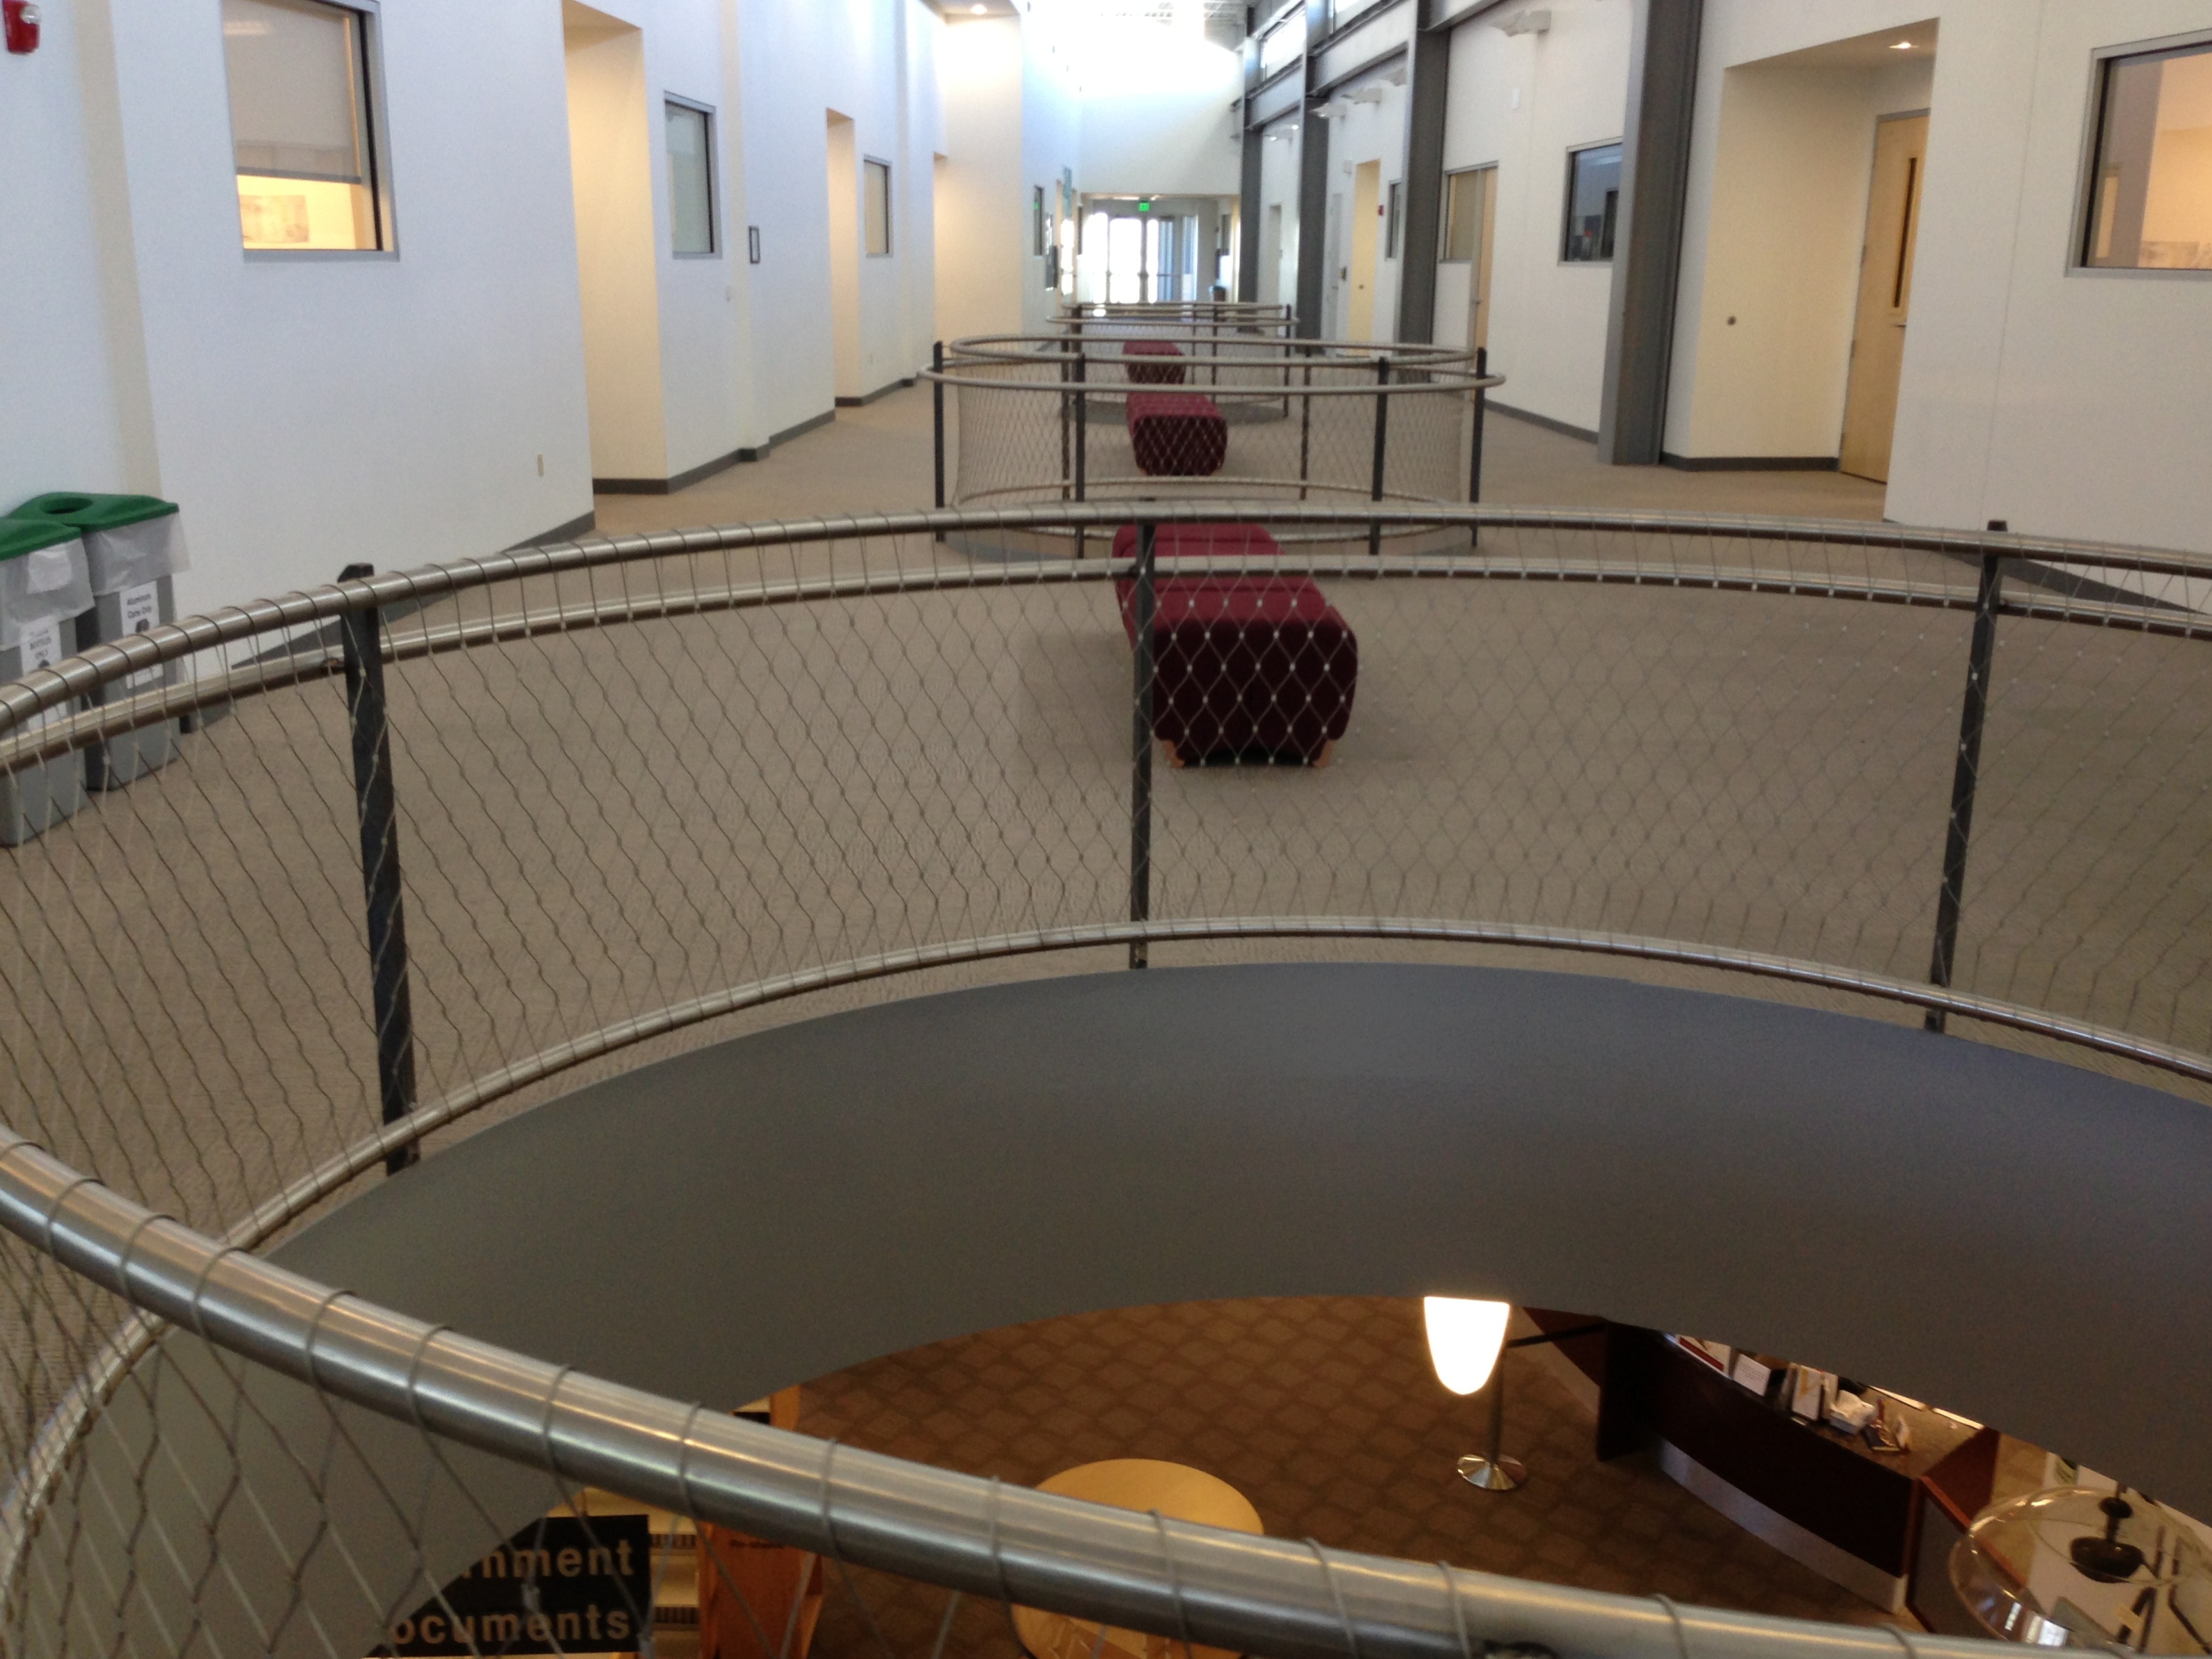
architecture, auditorium, floor, ceiling, swimming pool, property, room, interior design, handrail, lobby, flooring